Adelaide Place Baptist Church

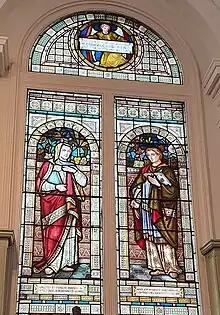
Stained glass window 'Timothy and his Mother'

Robert Kettle (1761–1852). President of the Scottish Temperance League and editor of the Scottish Temperance Journal.